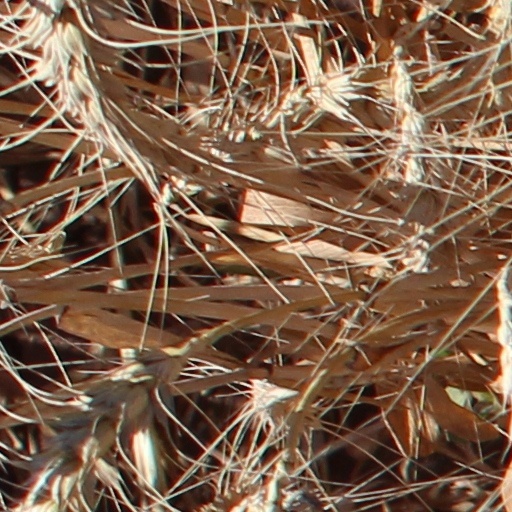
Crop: wheat